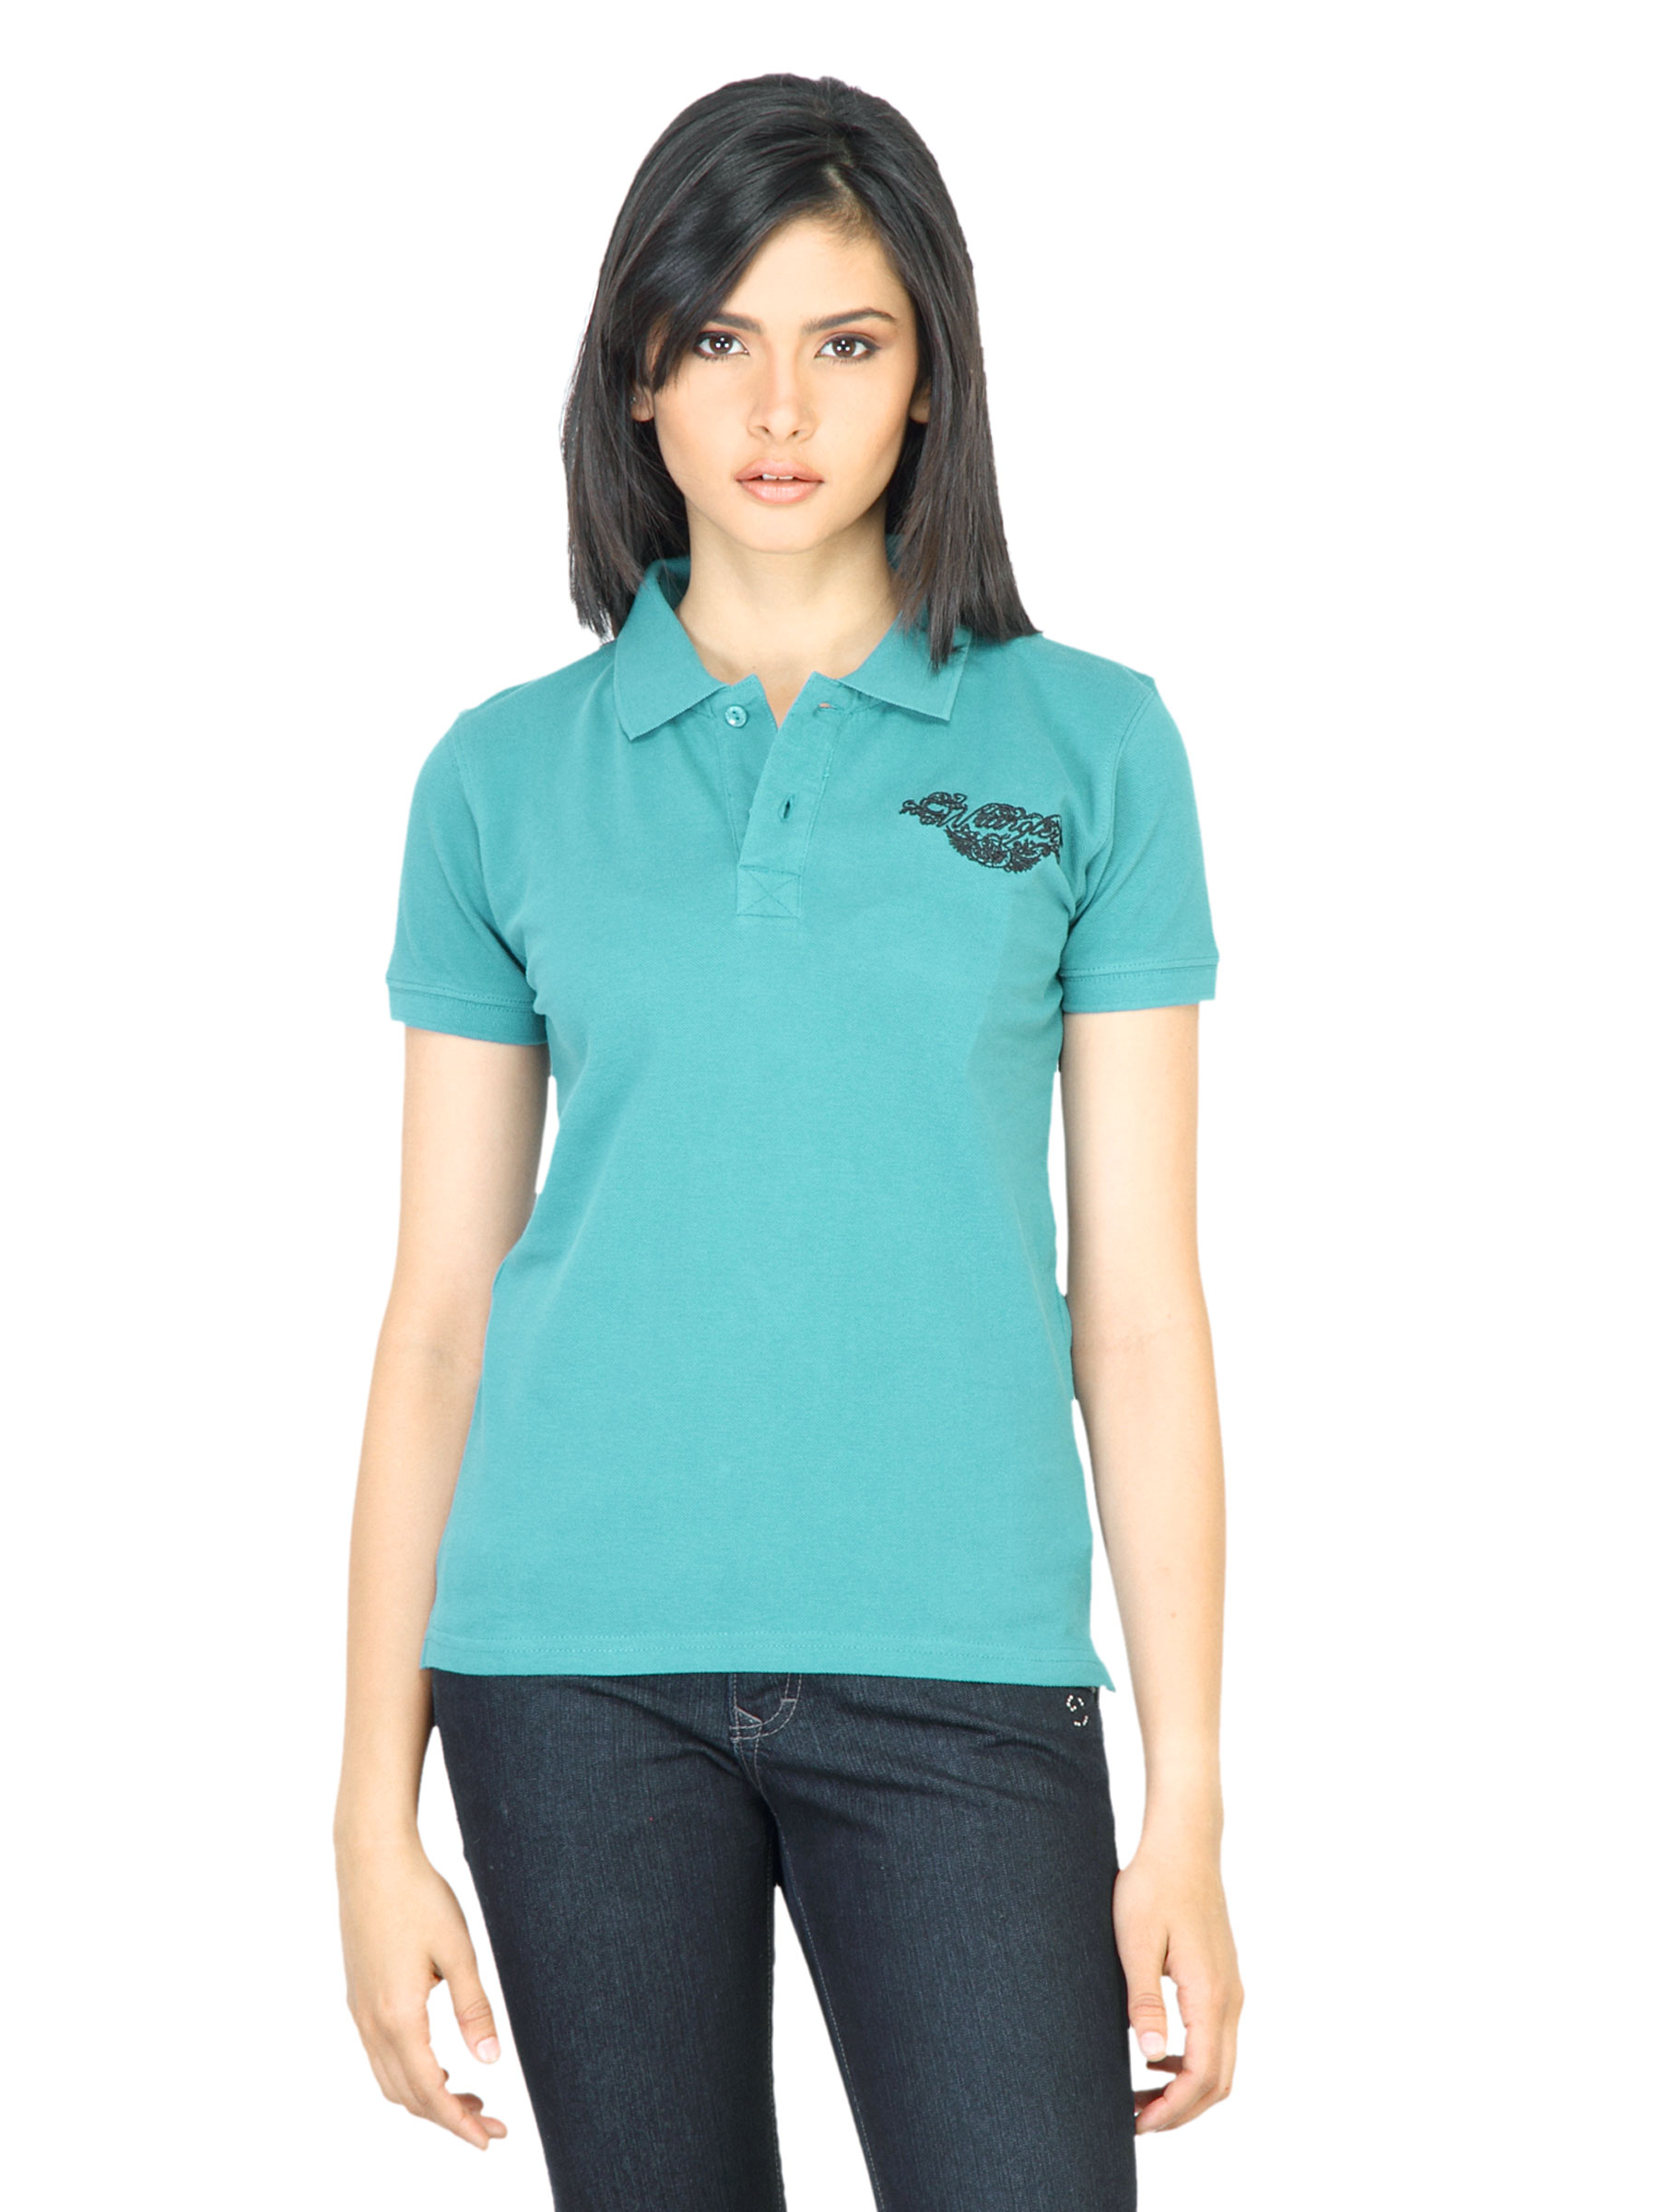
Wrangler Women Baroque Polo Turquoise T-shirt
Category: Apparel / Topwear / Tshirts
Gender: Women
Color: Blue
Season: Fall 2011
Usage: Casual